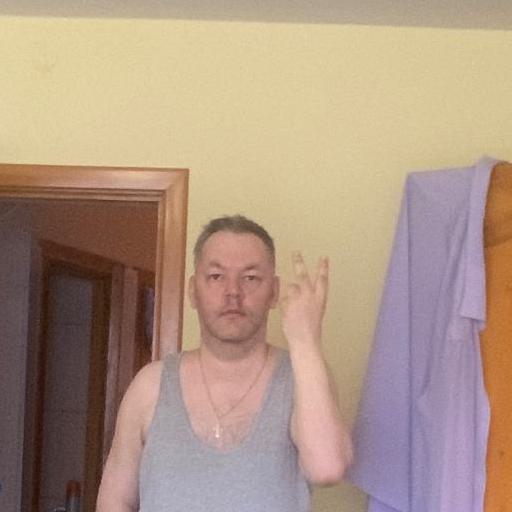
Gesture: peace_inverted